Fertilisation of Orchids

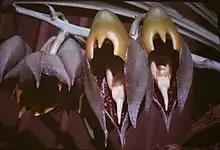
"Catasetum macrocarpum" from Suriname ejects its pollen masses at insects.

The family returned to Downe on 27 August, and Darwin again wrote to the "Gardeners' Chronicle" appealing for assistance as he was "very anxious to examine a few exotic forms". His requests to the wealthy enthusiasts who had taken up the fashionable pursuit of growing rare orchids brought large numbers of specimens. These would be a test of his theory: previously aspects such as coloration of plants and animals had often been regarded as having no adaptive function. For example, Thomas Henry Huxley was strongly influenced by German idealism and in 1856 had asked if it was "to be supposed for a moment that the beauty of colour and outline ... are any "good" to the animals? ... Who has ever dreamed of finding an utilitarian purpose in the forms and colours of flowers ... ?" Darwin had, and in the orchids he tackled the most difficult case. His ideas would transform the way naturalists thought about coloration.